Tommy Thompson 2008 presidential campaign

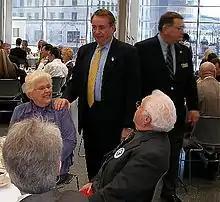
Thompson visits Des Moines in February 2007

Beginning in 2006, Thompson spent every weekend in Iowa to build an organization for his potential presidential run. He opened an exploratory committee on November 16, 2006 to test the waters, stating that "The times are right for my ideas." He hired Rodman P. Hise as the treasurer of the committee, and gained the assistance of former advisers from his previous campaigns, including fundraiser Phil Prange, and former press secretary Darrin Schmitz, who was eventually hired as political director. A "Washington Post"-ABC News poll placed Thompson at 2% in December 2006. He fell to 1% in January 2007, but climbed back to 2% the following month.